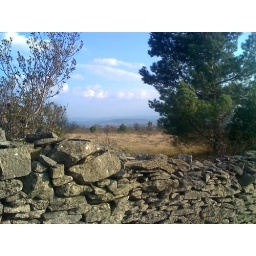
a nice view from the side of the hill over a stone wall